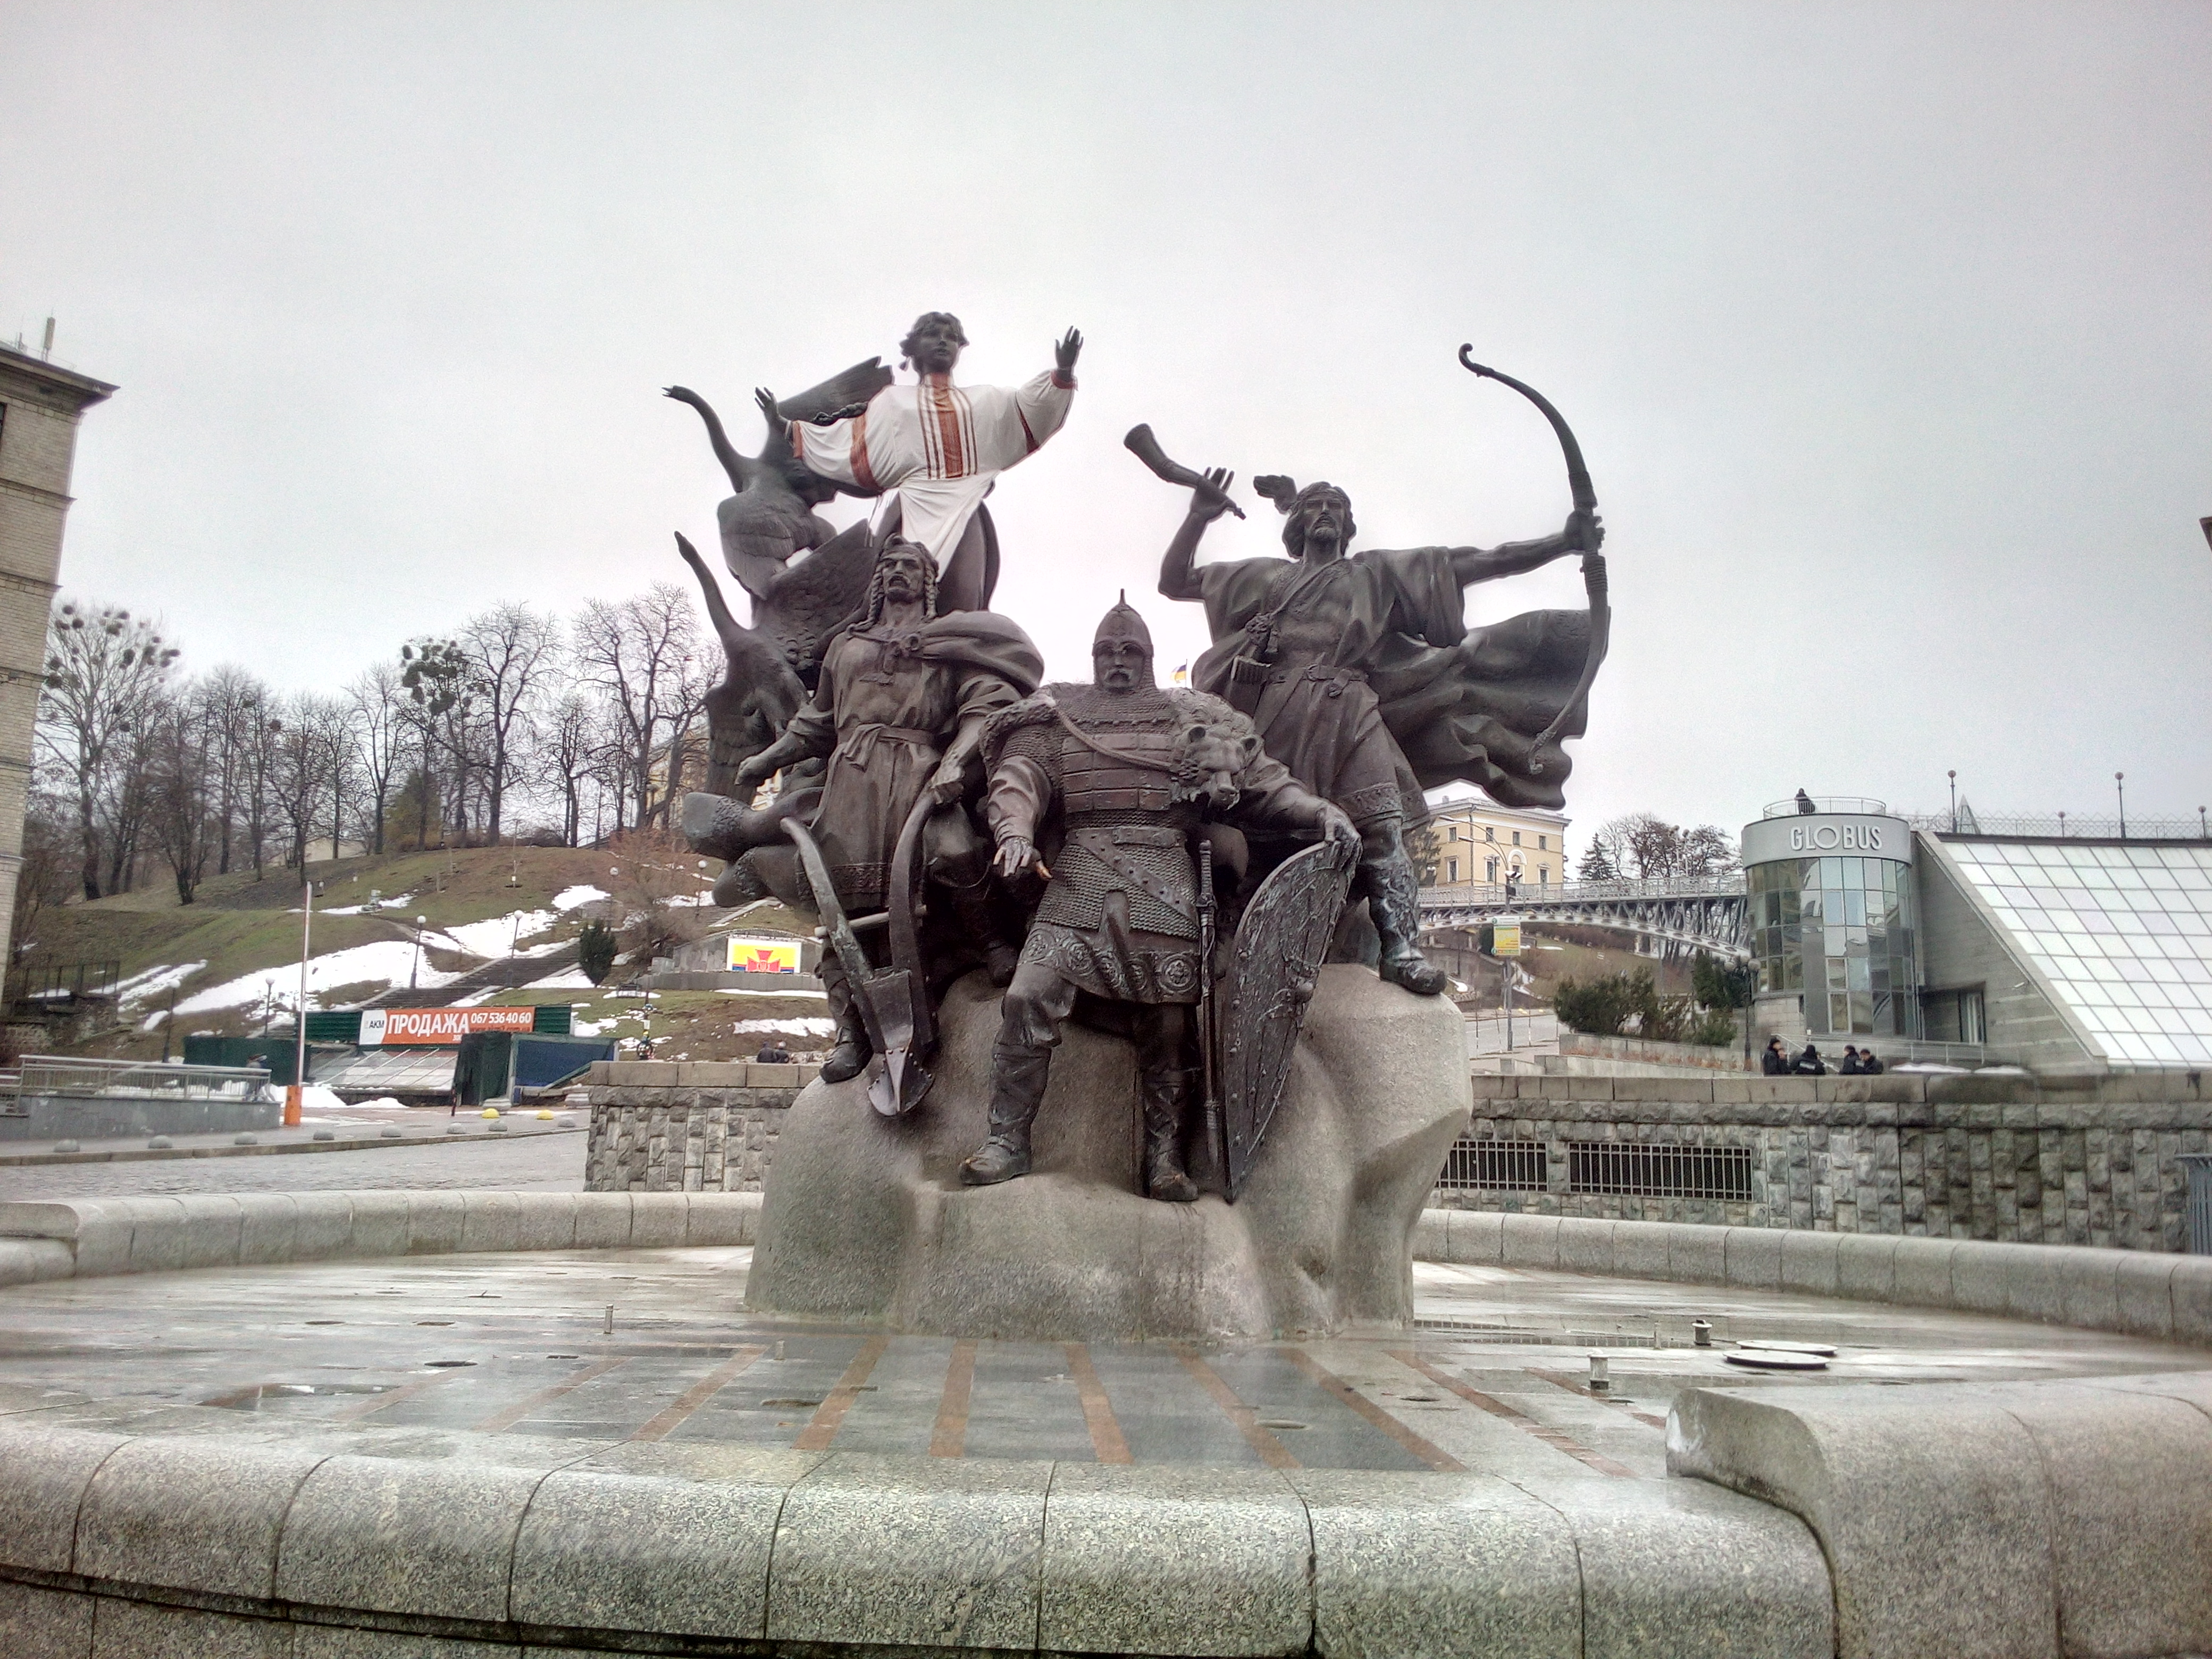
city, statue, sculpture, monument, fountain, water feature, pack animal